Capella

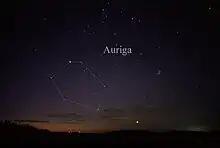
Capella is the brightest star in the constellation of Auriga (upper left).

"α Aurigae" (Latinised to "Alpha Aurigae") is the star system's Bayer designation. It also has the Flamsteed designation 13 Aurigae. It is listed in several multiple star catalogues as ADS 3841, CCDM J05168+4559, and WDS J05167+4600. As a relatively nearby star system, Capella is listed in the Gliese-Jahreiss Catalogue with designations GJ 194 for the bright pair of giants and GJ 195 for the faint pair of red dwarfs.